Dick Haynes

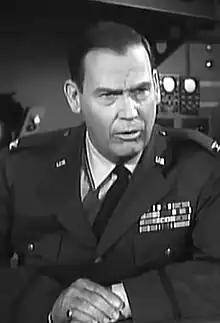
Haynes in "The Phantom Planet" (1961)

Dick Haynes (January 9, 1911 – November 24, 1980) was an American actor and radio personality. He had minor roles in films and television that began with an uncredited appearance as a reporter in the 1954 MGM film, "Tennessee Champ". His final role was as "Grandpa" in the 1980 film "Getting Wasted", shortly before his death from cancer.